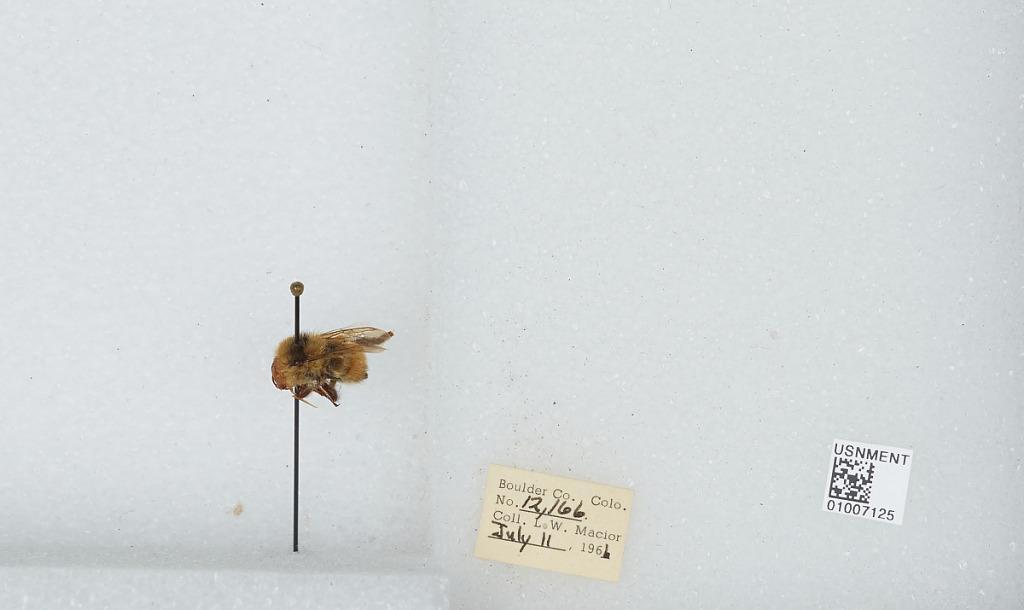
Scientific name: Bombus (Pyrobombus) centralis Cresson
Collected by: L. Macior
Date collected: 1966-7-11
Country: United States
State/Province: Colorado
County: Boulder
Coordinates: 40.09, -105.36